My Beautiful Kingdom

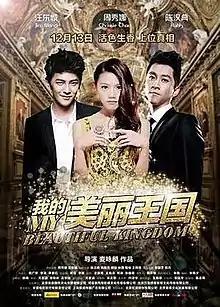

My Beautiful Kingdom is a 2013 Chinese romance-comedy film on RED by HBO directed by Mak Wing-lun and starring Jiro Wang, Chrissie Chau and Chen Han-dian.